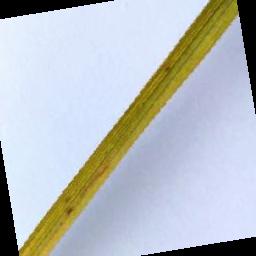
Label: Rice___Brown_Spot